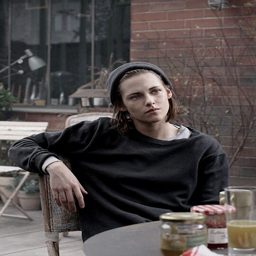
actor being an androgynous beauty .